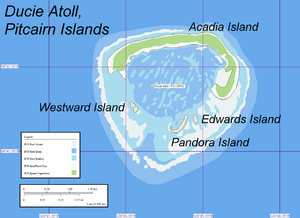
L'île Ducie est un atoll inhabité situé dans l'océan Pacifique sud qui fait partie de la colonie britannique des îles Pitcairn depuis son annexion en 1902.